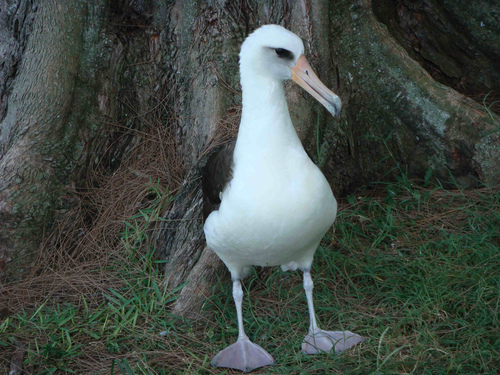
the bird has webbed feet that are pale pink as well as skinny tarsus.
a large sea bird with blue feat and a large orange bill. it's body and head are white and wings are dark grey to black.
this white bird has a long, curved-at-the-end beak and webbed feet.
this large sea bird is white with black wings, has a long orange bill that curves downward at the end with a black tip, and its feet are pink.
this bird has a white crown, a long neck, and an orange bill
this bird has wings that are black and has a yellow bill
this bird has wings that are black and has a white belly
this large bird is mostly white with dark grey wings, light purplish feet, and a long orange beak.
this large bird has white feathers and webbed feet.
this white and brown bird has a long bill and webbed feet.
Species: Laysan Albatross